Forest of Tronçais

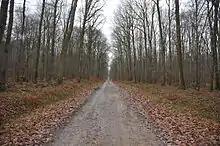
Path near the "Chêne carré" (December 2011)

The Forest of Tronçais is located in the (INF) of Boischaut et Champagne Berrichonne. The forest constitutes the most part of the massif du Tronçais, a highland region which spans about and is part of the Massif Central.